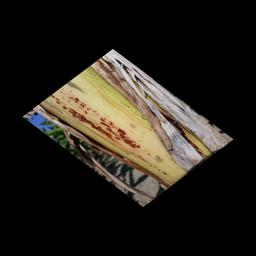
Label: PSEUDOSTEM WEEVIL